2009 Mediterranean Games medal table

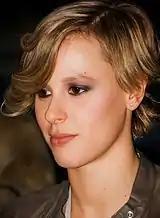
Federica Pellegrini broke the world record in the 400 metres freestyle event.

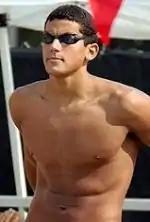
Oussama Mellouli won five gold medals in swimming.

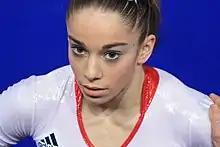
French gymnast Youna Dufournet won the balance beam silver medal.

The ranking in this table is consistent with Comité international des Jeux méditerranéens convention in its published medal tables. By default, the table is ordered by the number of gold medals the athletes from a nation have won (in this context, a nation is an entity represented by a NOC). The number of silver medals is taken into consideration next, followed by the number of bronze medals. If nations are still tied, equal ranking is given; they are listed alphabetically by IOC country code.